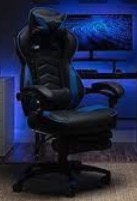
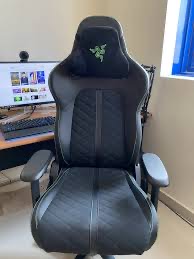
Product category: items_chair
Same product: no